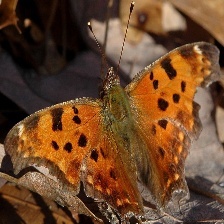
Species: EASTERN COMA
Butterfly family (ImageNet category): admiral